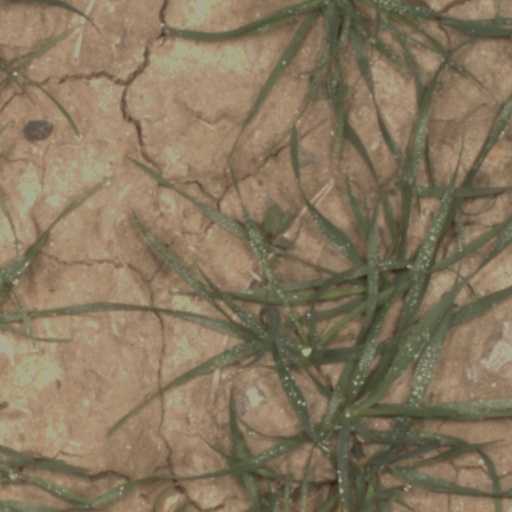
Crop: wheat